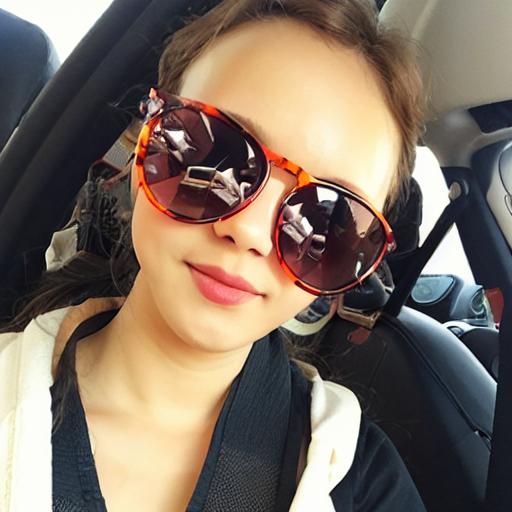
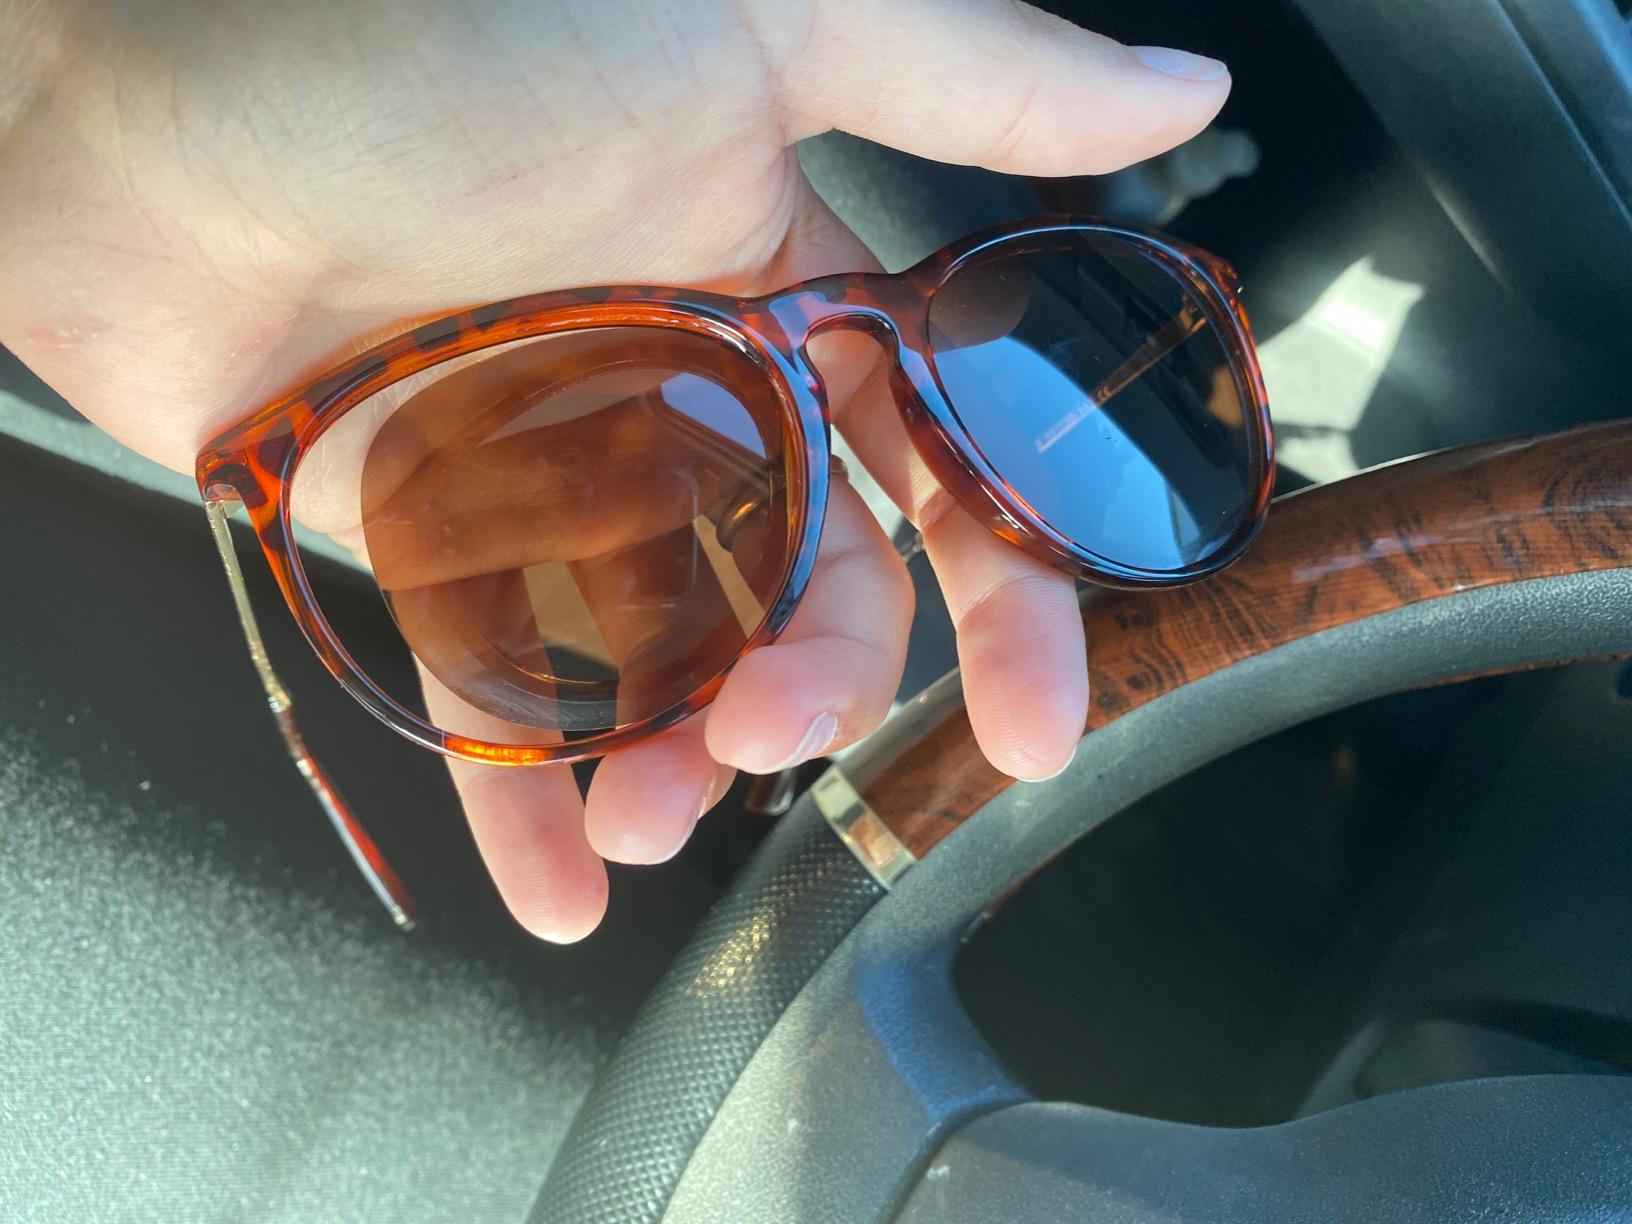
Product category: accessories_sunglasses
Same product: no